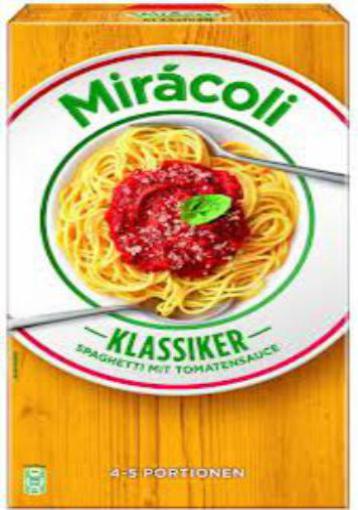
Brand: miracoli
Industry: Food